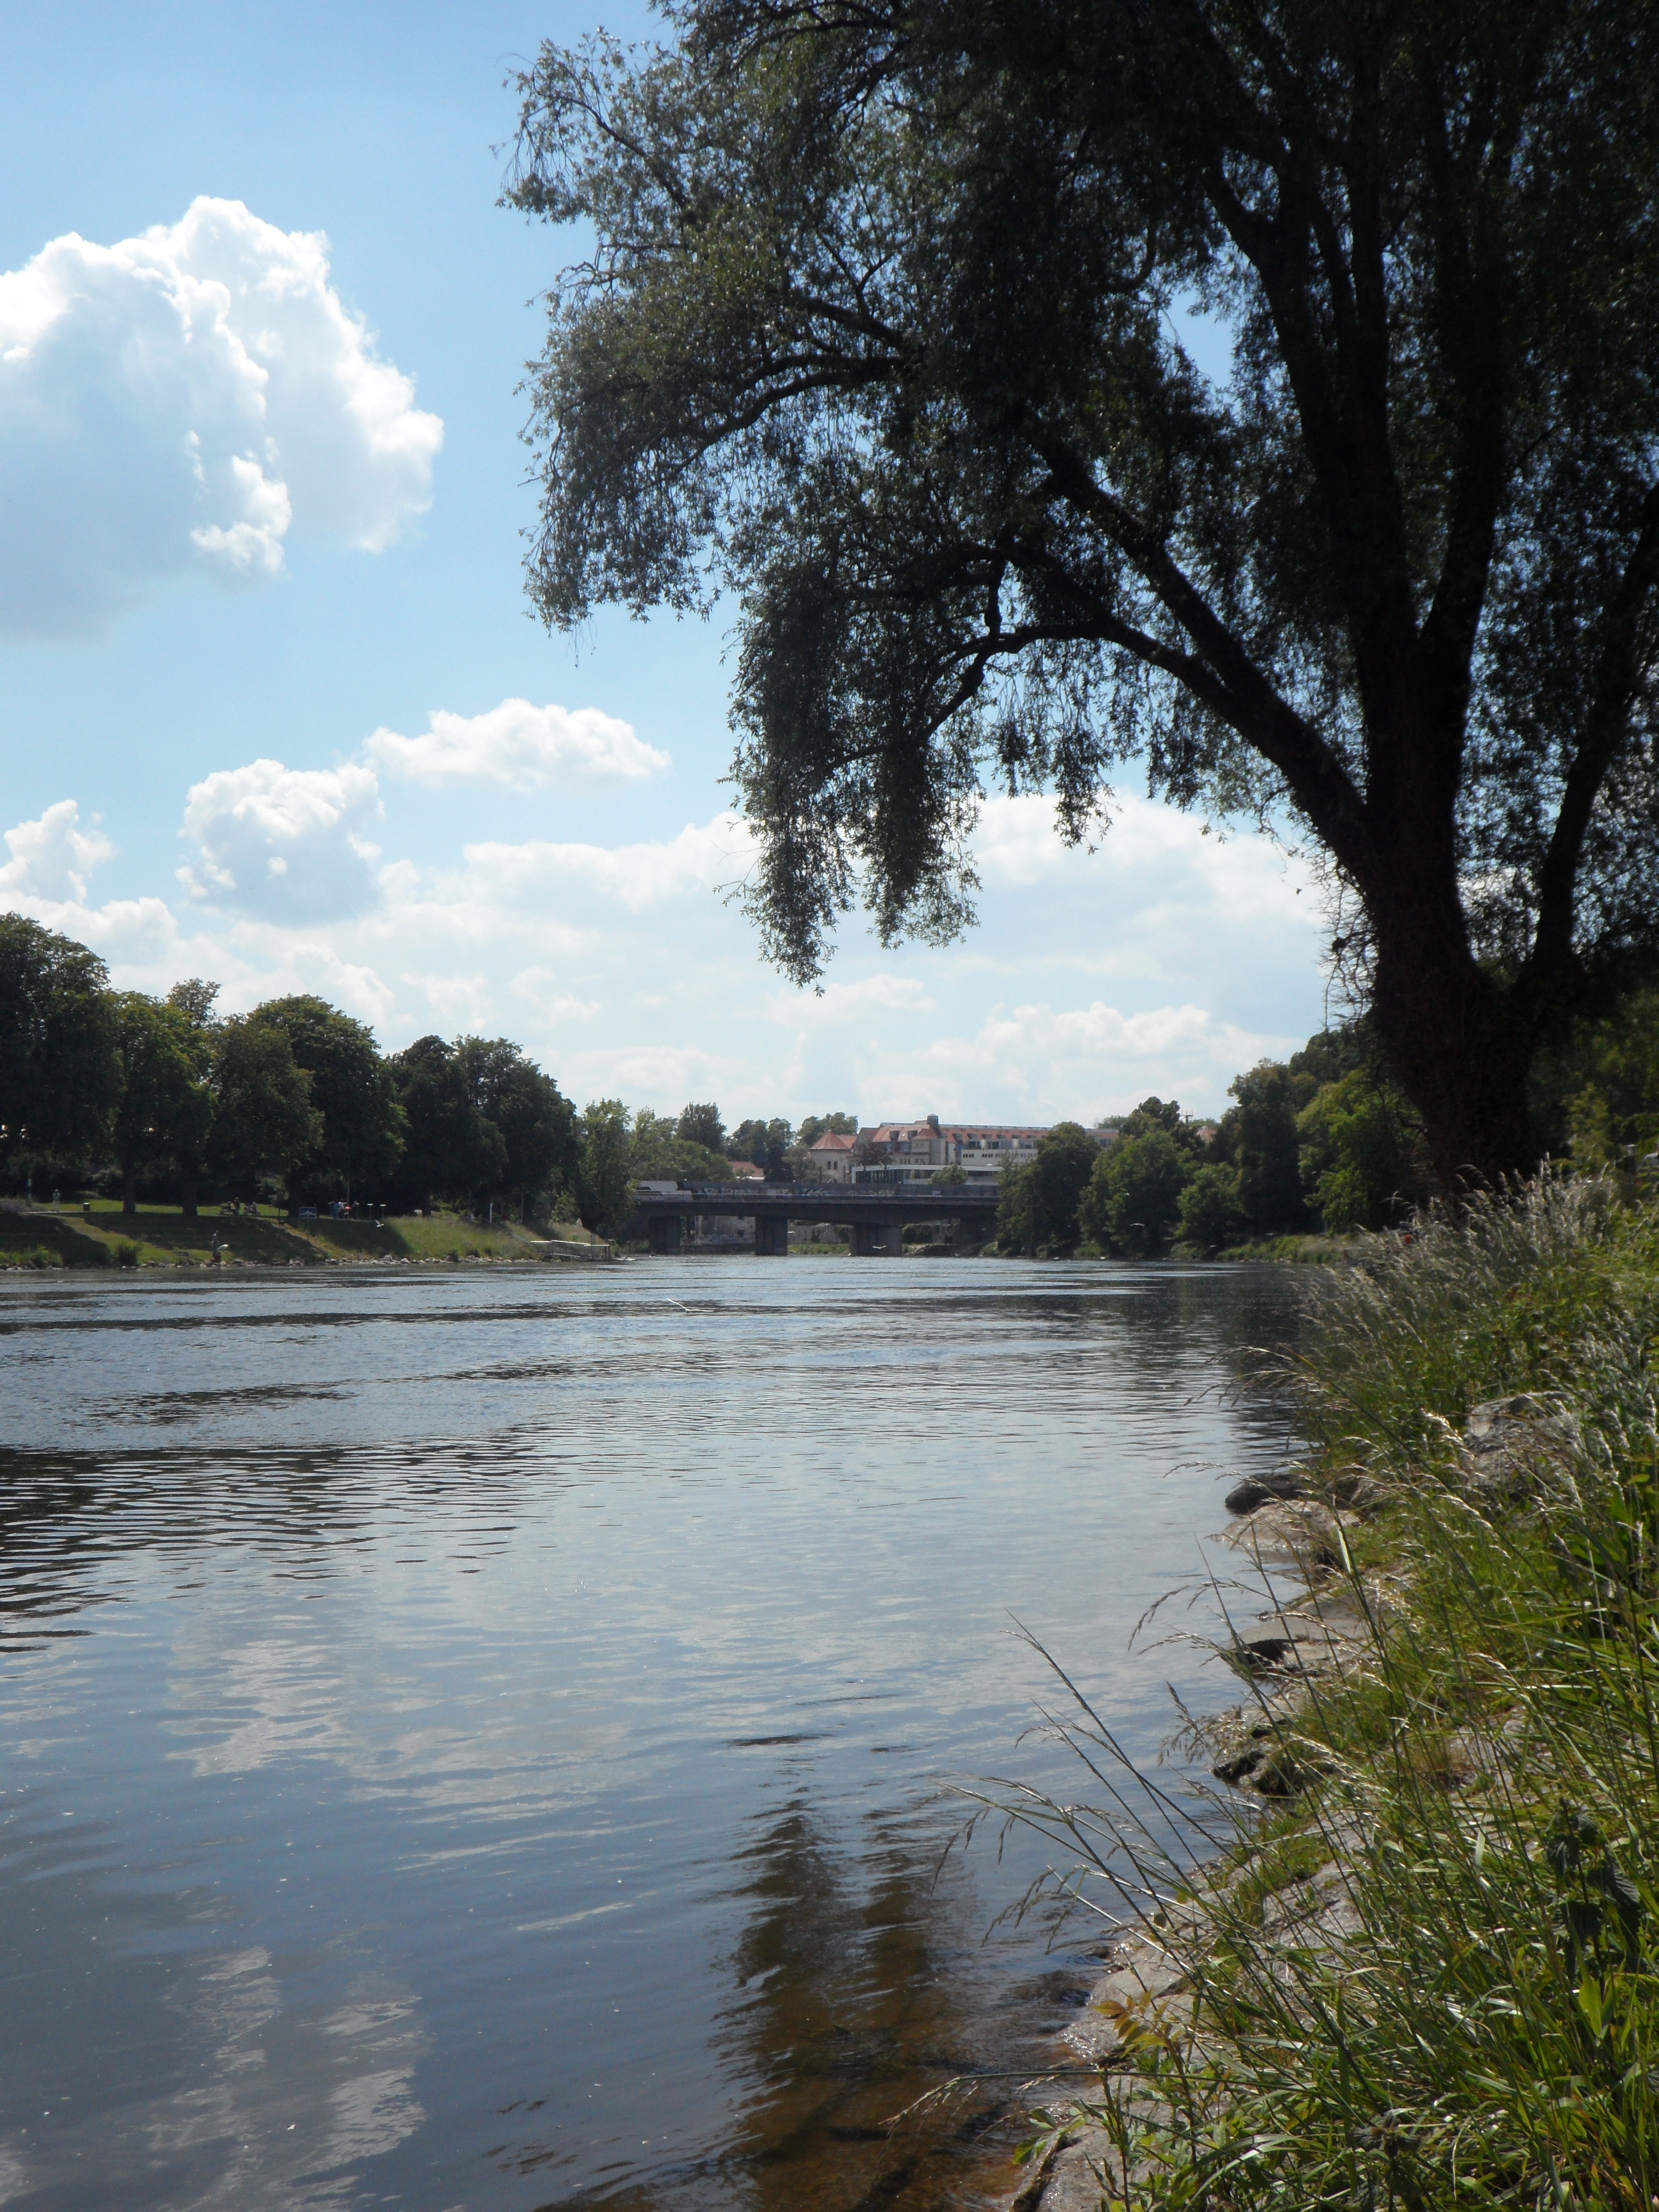
landscape, tree, water, nature, sky, lake, river, summer, pond, idyllic, stream, reflection, vehicle, rapid, rest, reservoir, waterway, body of water, bank, danube, boating, wetland, quiet, habitat, mood, loch, silent, waters, idyll, atmospheric, ulm, landform, geographical feature